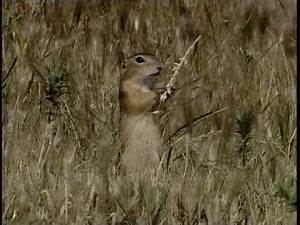
Label: squirrel